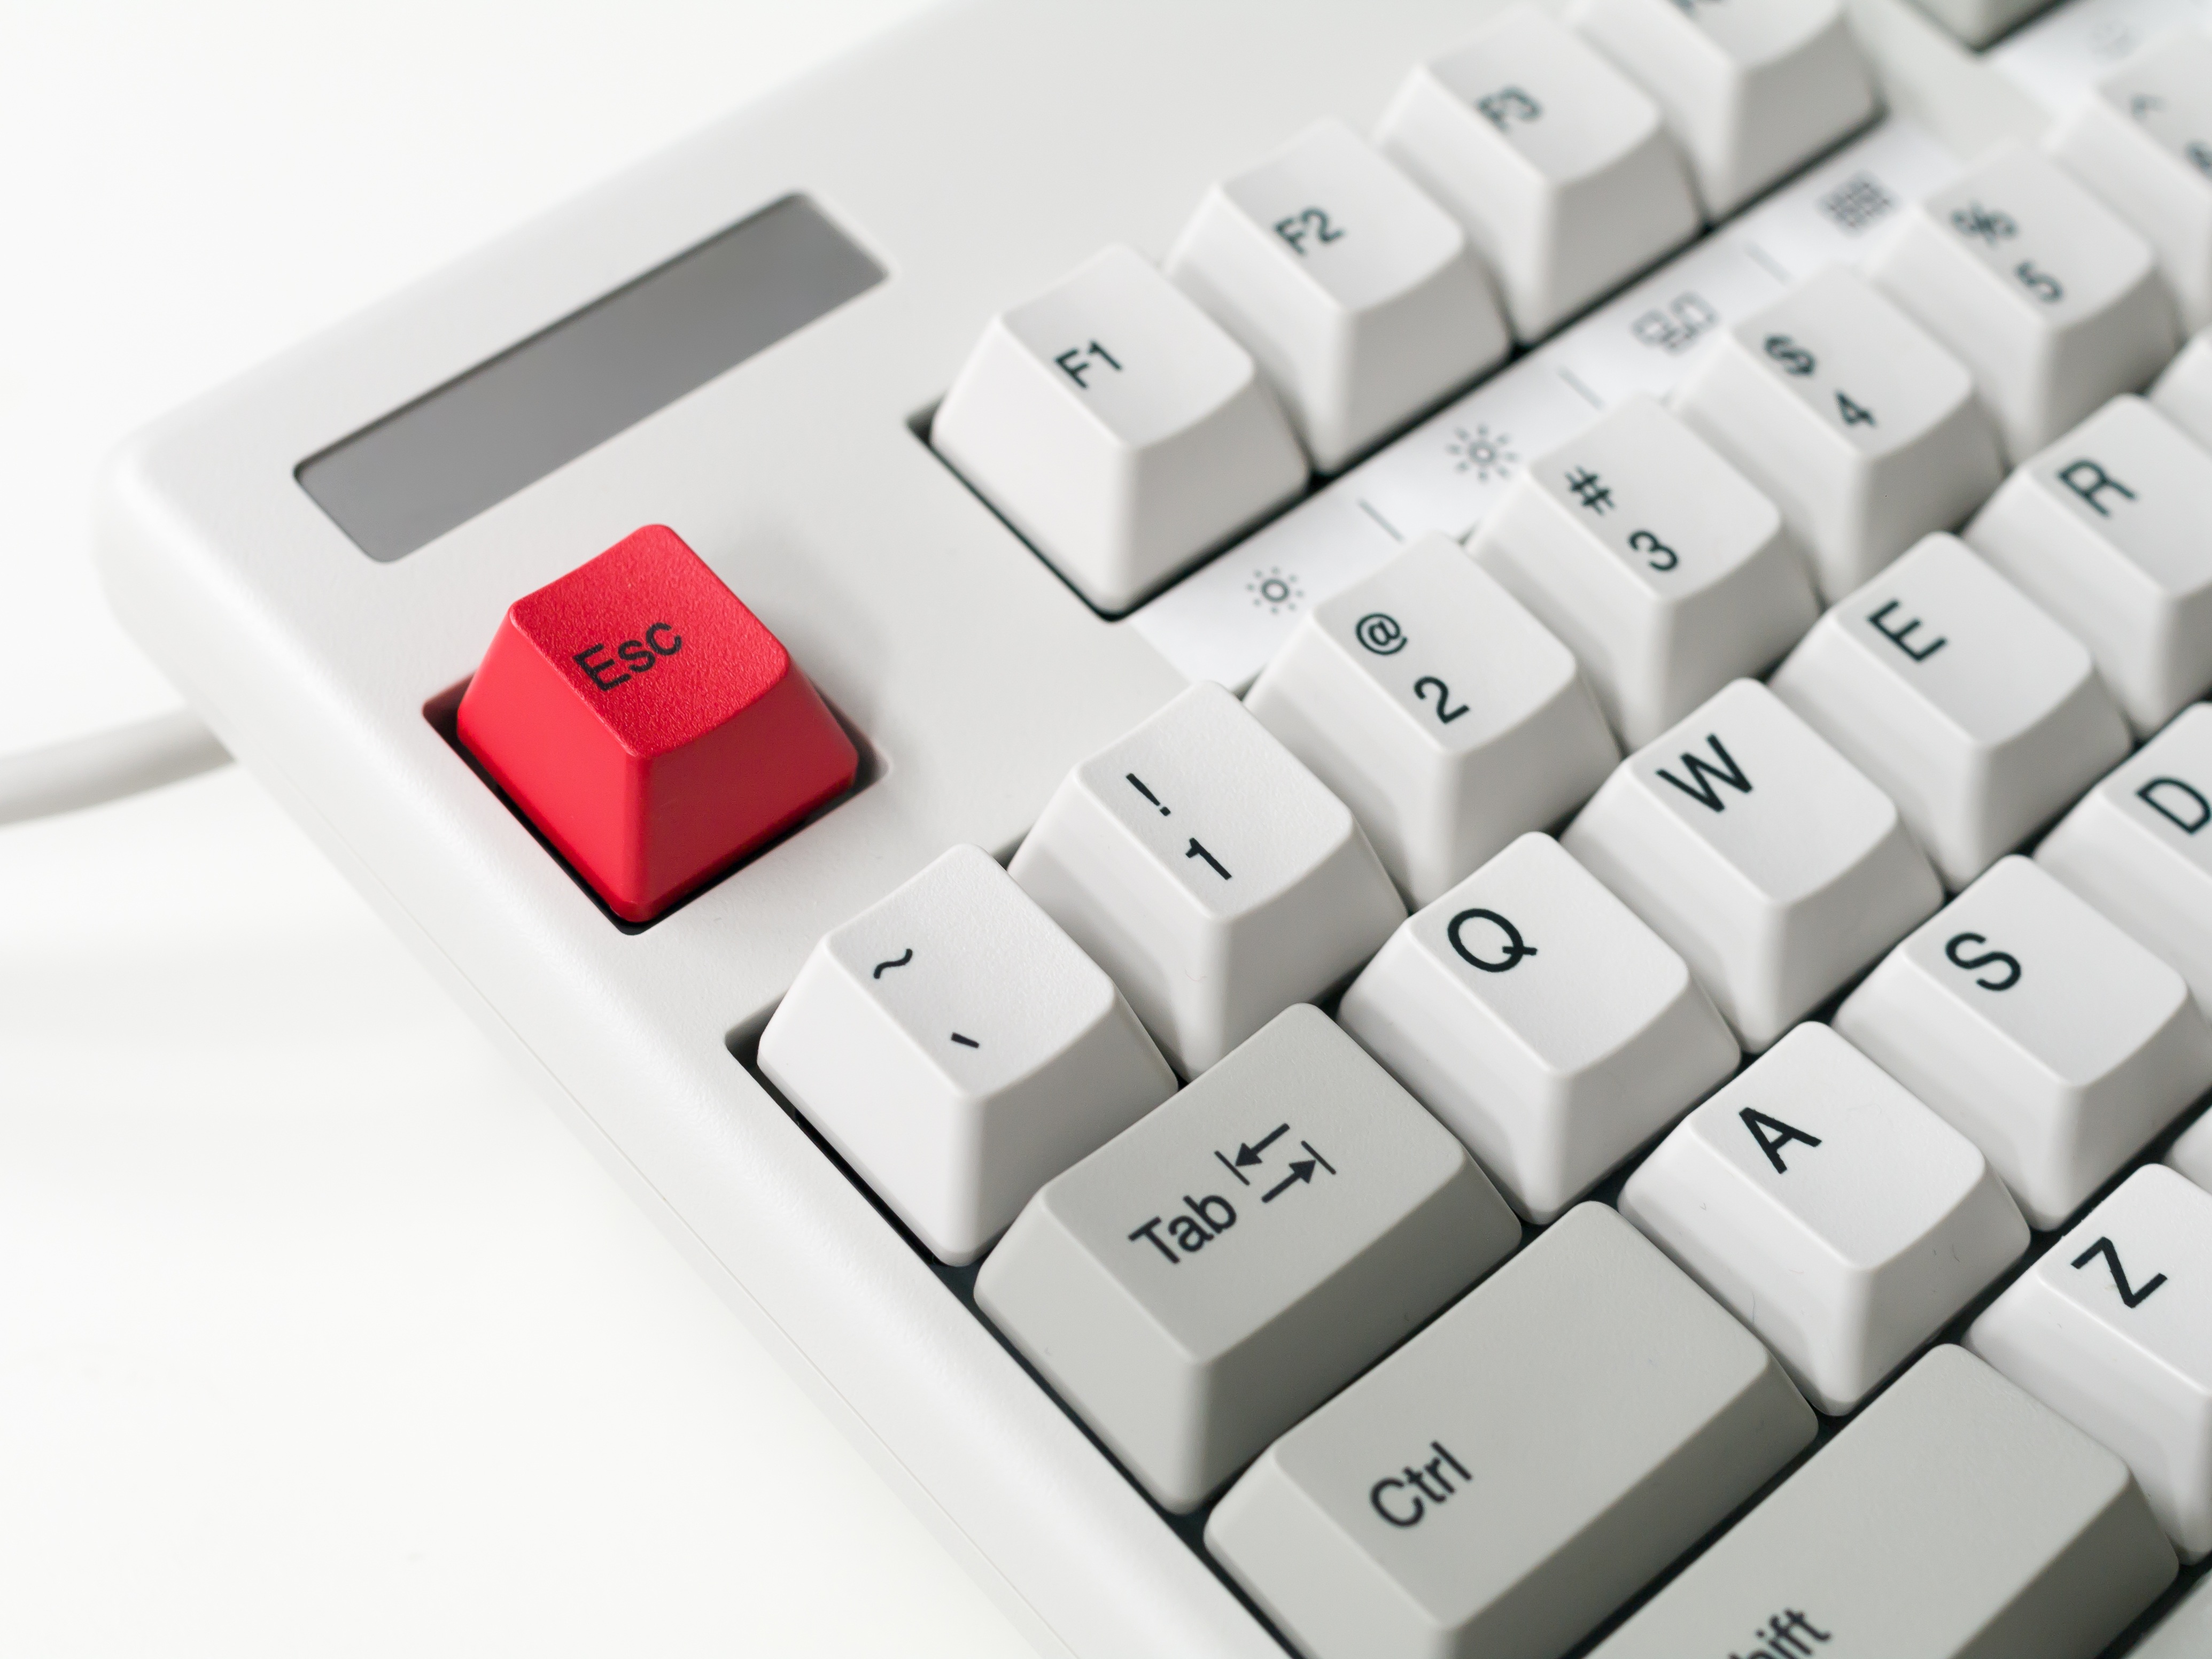
computer, keyboard, technology, white, escape, number, red, gray, font, diagram, pc, multimedia, computer keyboard, numeric keypad, electronic device, musical keyboard, electronic keyboard